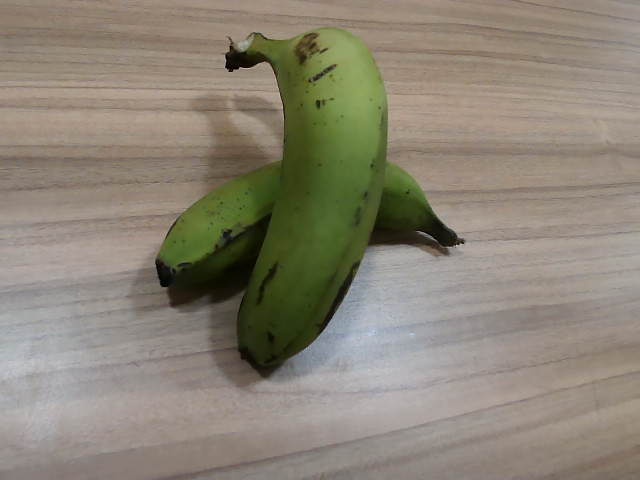
Label: Raw_Banana